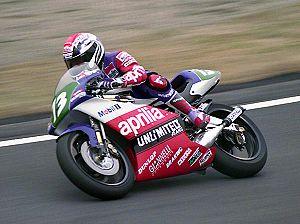
Loris Reggiani est un pilote de moto italien.